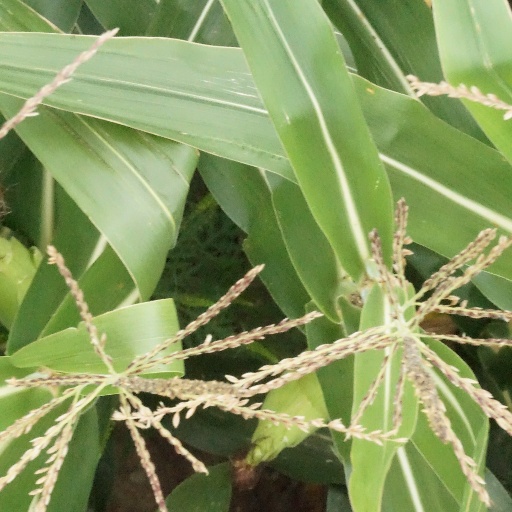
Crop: maize; corn